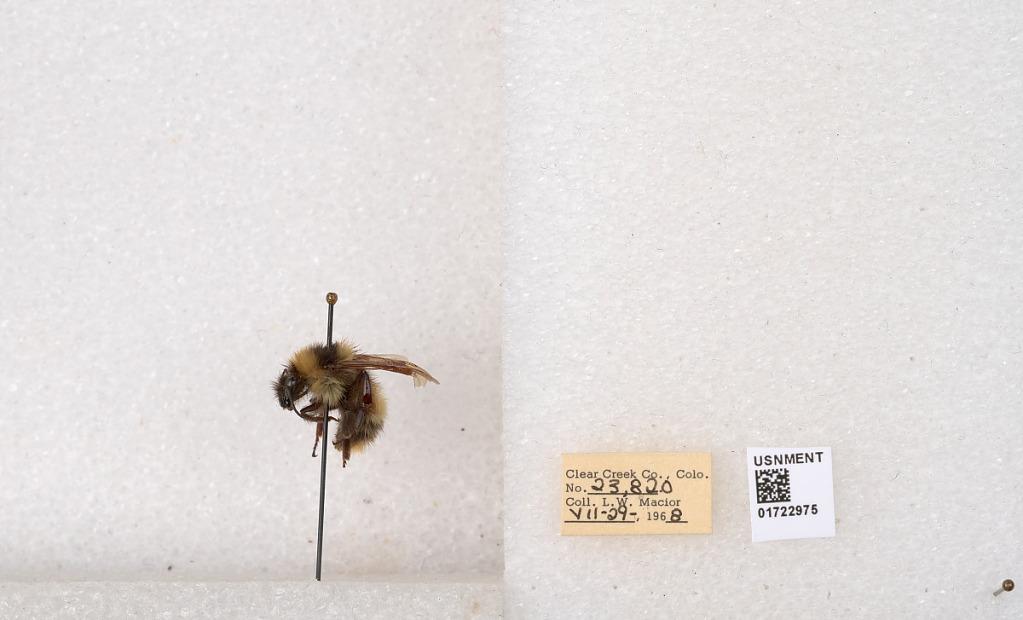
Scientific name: Bombus kirbyellus
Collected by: L. Macior
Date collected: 1968-7-29
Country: United States
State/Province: Colorado
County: Clear Creek
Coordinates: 39.6891, -105.644